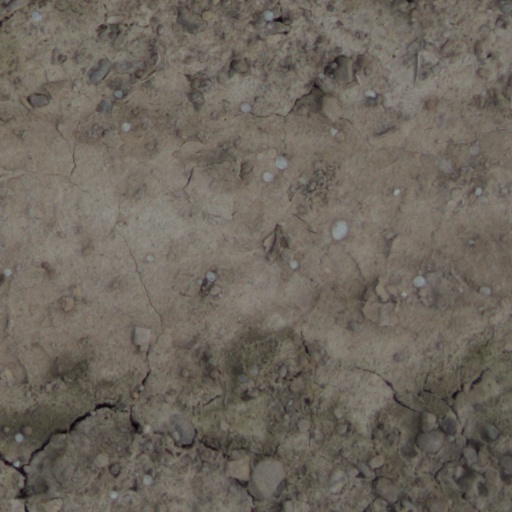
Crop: wheat